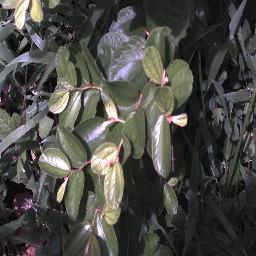
Label: chinee_apple